Estonian mark

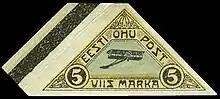
Estonian stamp denominated in marks, 1920

The Estonian mark was the currency of Estonia between 1918 and 1928. It was running parallel with payment notes from the Clearing House of Tallinn as there was lack of cash in Estonia. The last available payment notes were exchanged for marks in 1923. On 11 November 1918 the Estonian Provisional Government assembled after the Armistice to discuss, among other issues, financial questions and on 30 November 1918 the Provisional Government agreed to establish the Estonian mark. The currency was modeled after Germany as Estonian finances were influenced by German law in 1918. It was initially equivalent to the German ostmark, which had been circulating alongside the Imperial rouble since the German occupation. It was divided into 100 "penns" (in Nominative case: "penn").